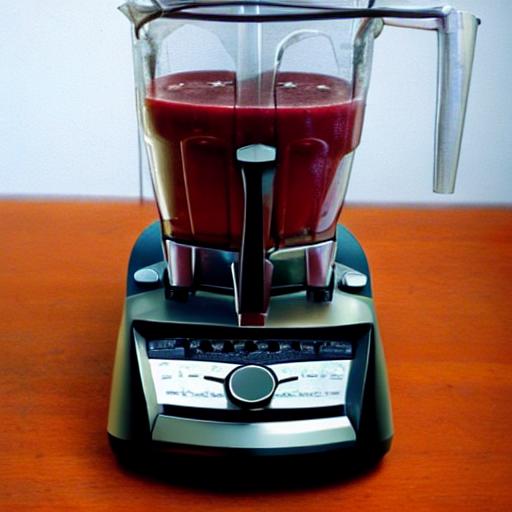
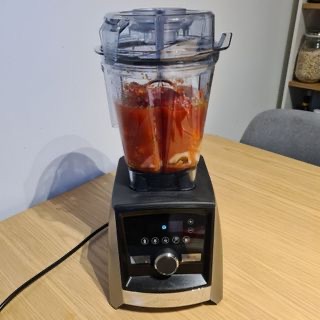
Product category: items_blender
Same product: no